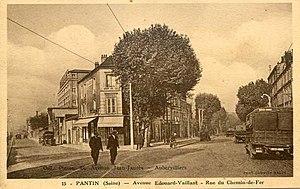
Pantin: Carrefour de l'avenue Edouard-Vaillant et de la rue du Chemin-de-Fer
L'avenue Édouard-Vaillant, est l'une des artères principales de Pantin. Située dans l'alignement de l'avenue de la République à Aubervilliers, son tracé correspond à celui de la Route Départementale 20, c'est-à-dire l'ancien chemin de Saint-Denis au Pré-Saint-Gervais.